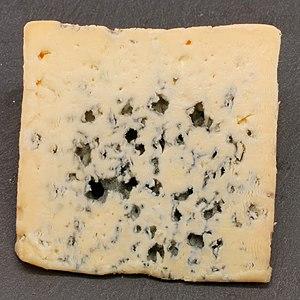
Bleu des Causses
Bleu des Causses est une appellation d'origine désignant un fromage français de lait de vache à pâte persillée du centre-sud du Massif central.